Líderes Campesinas

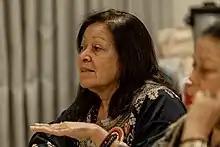
Mily Treviño-Sauceda, cofounder of Lideres Campesinas

Líderes Campesinas was inspired by a needs assessment survey conducted by Maria Lopez-Treviño and Mily Treviño-Sauceda in California's Coachella Valley. The survey focused on identifying the needs and problems of women farm workers in the region in order to create an educational radio show to address those needs. This led to the establishment of Mujeres Mexicanas in 1988, which was composed of fieldworkers and paraprofessionals.